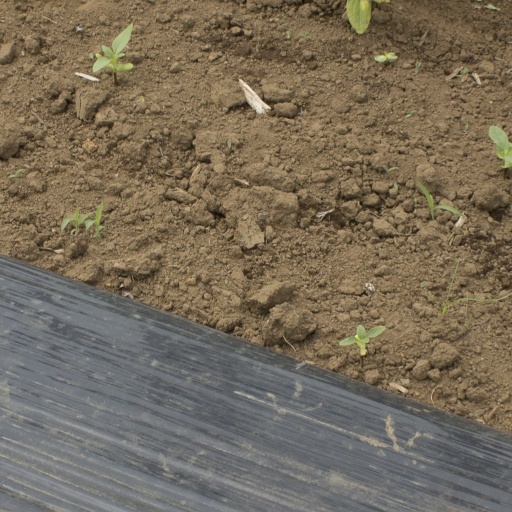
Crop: Jerusalem artichoke